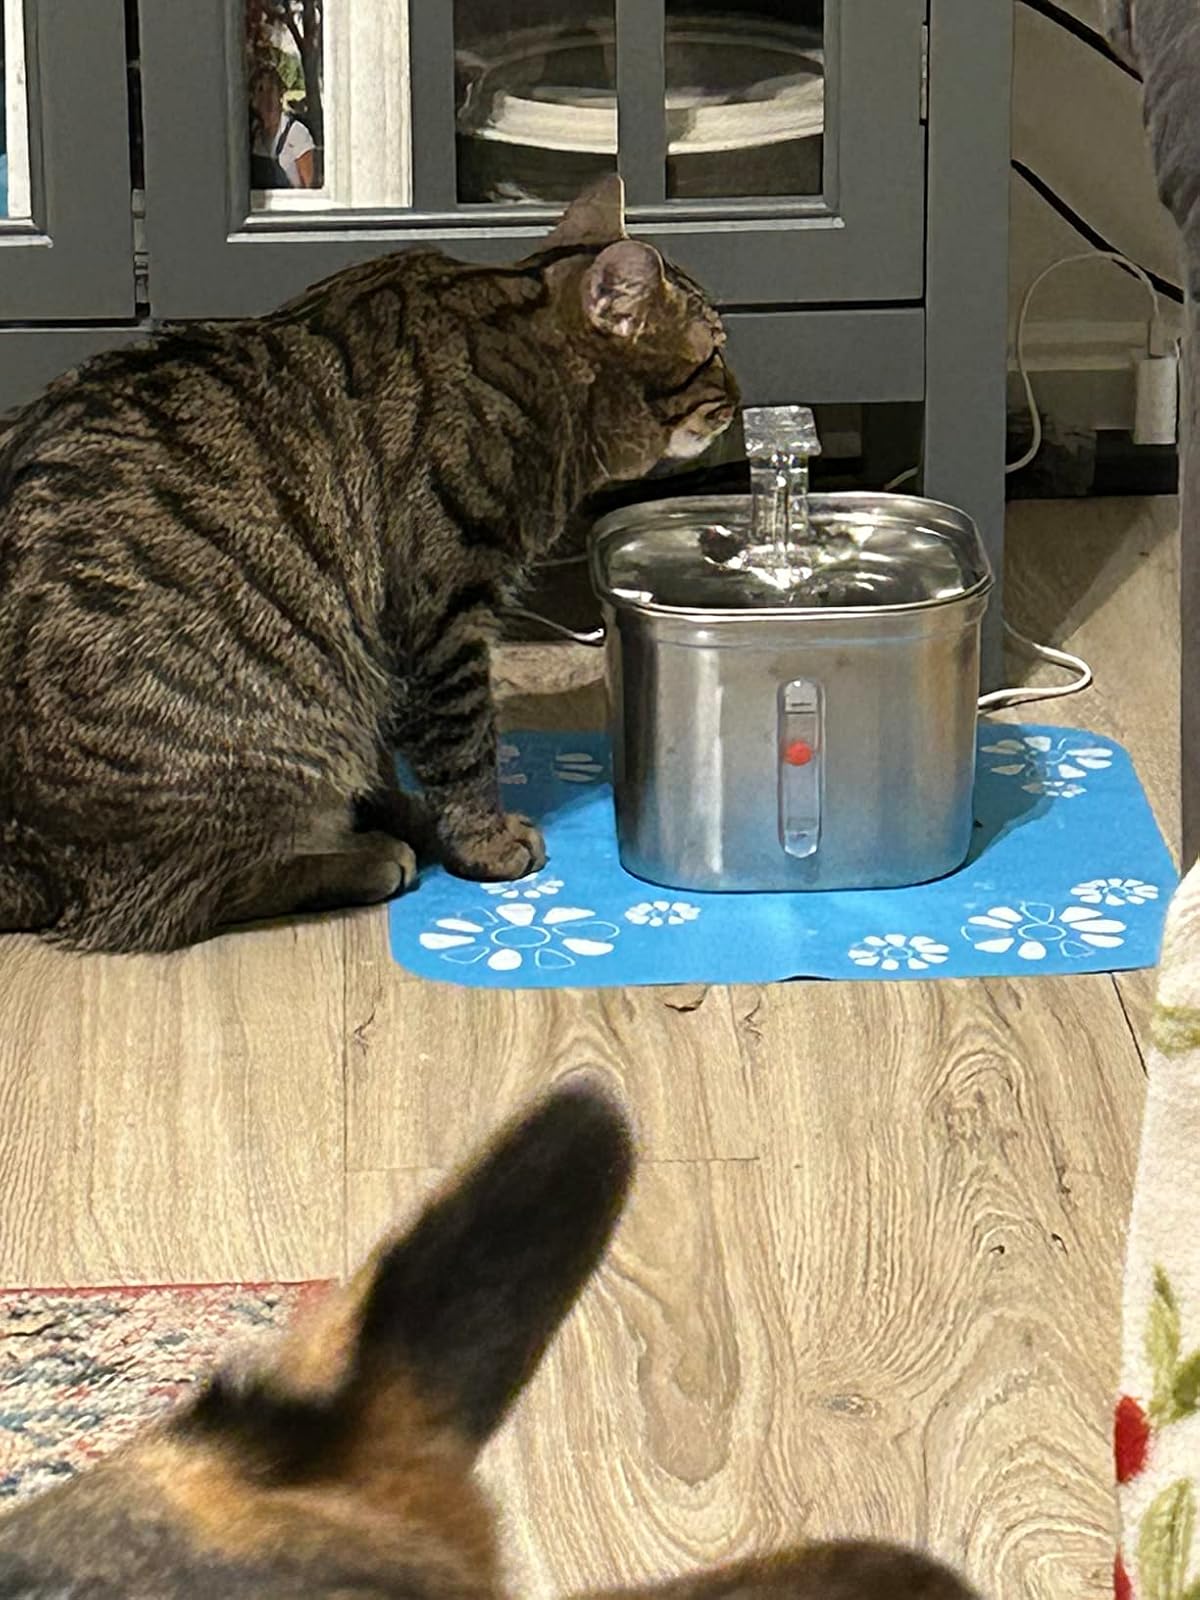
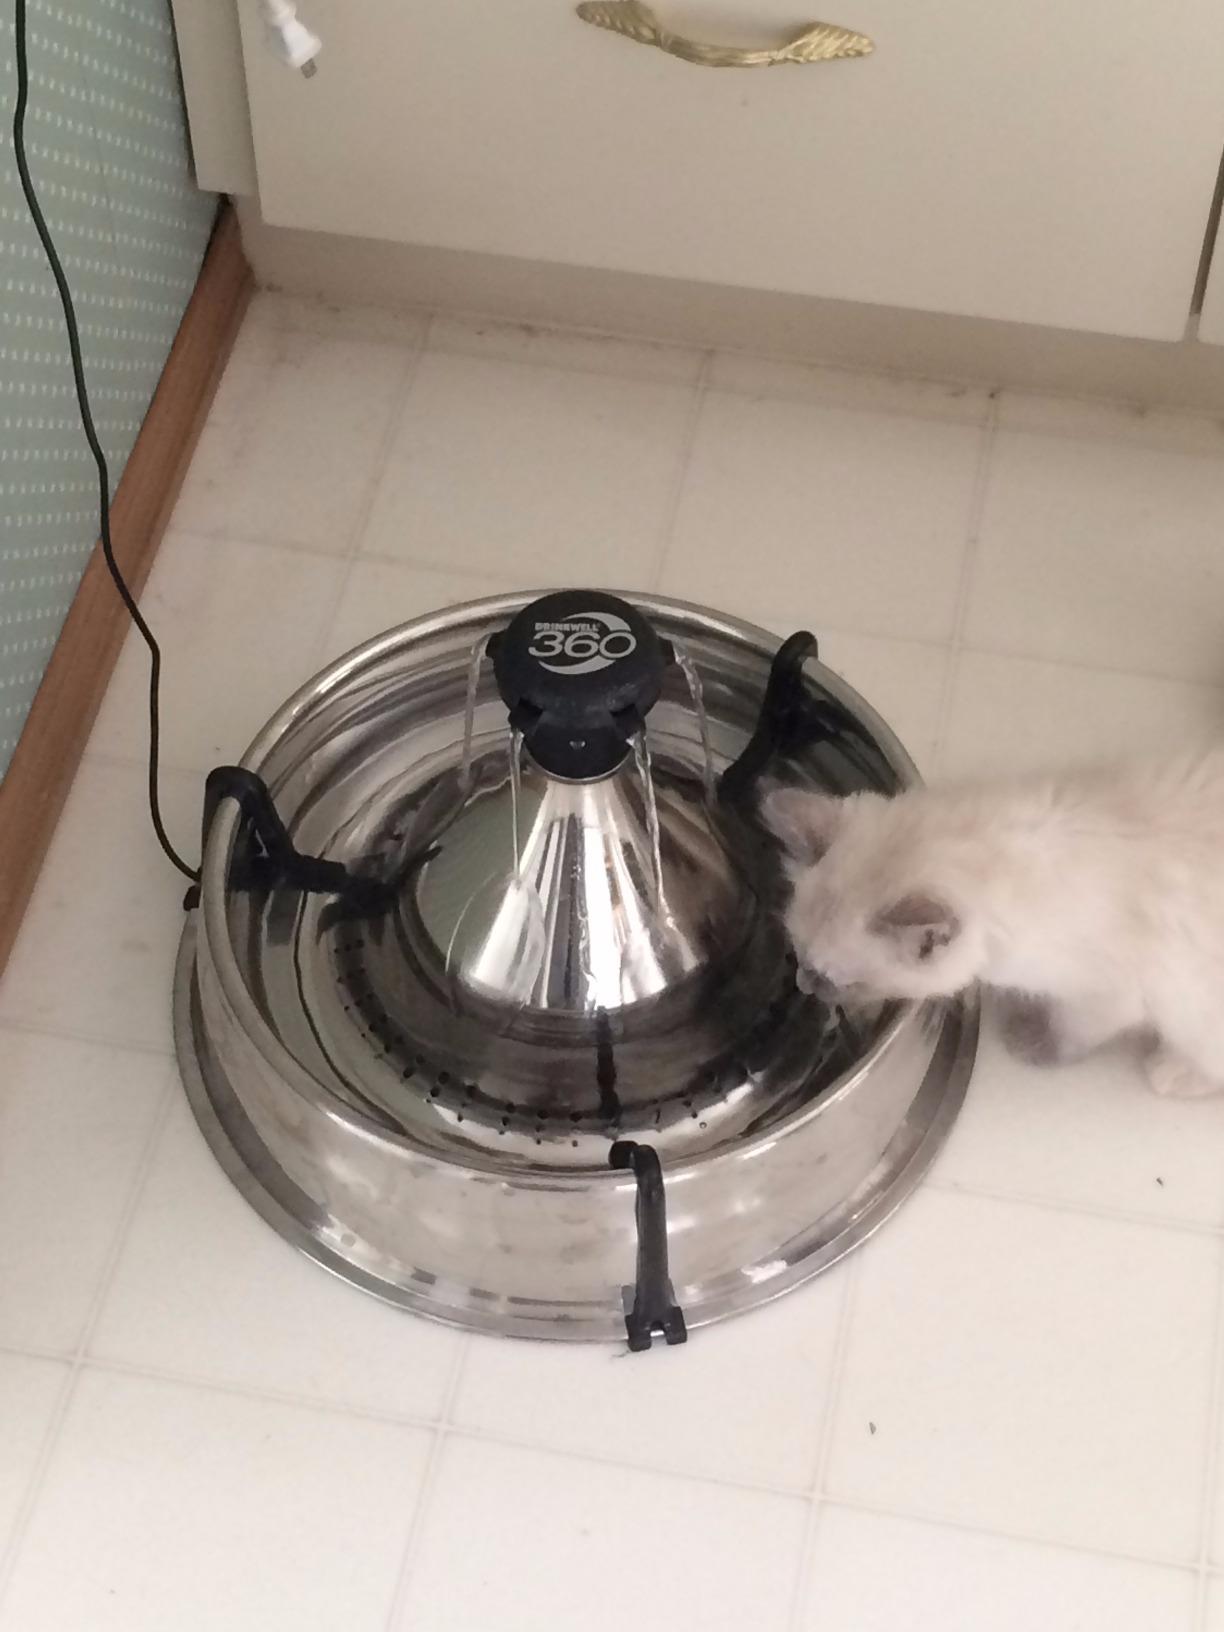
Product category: items_bowl
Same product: no